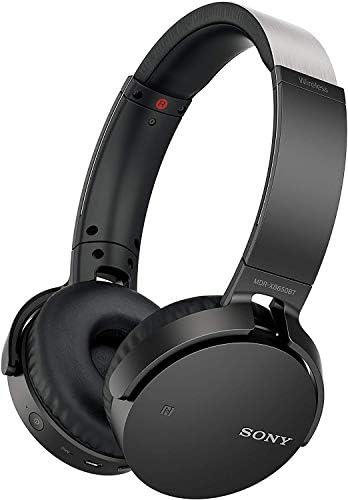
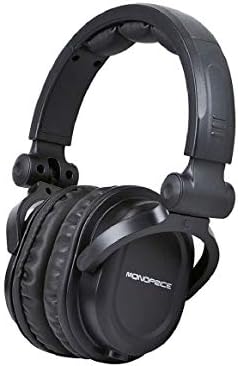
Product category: headphones
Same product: no